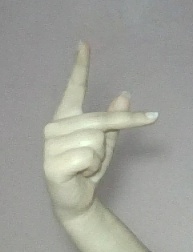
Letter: dha